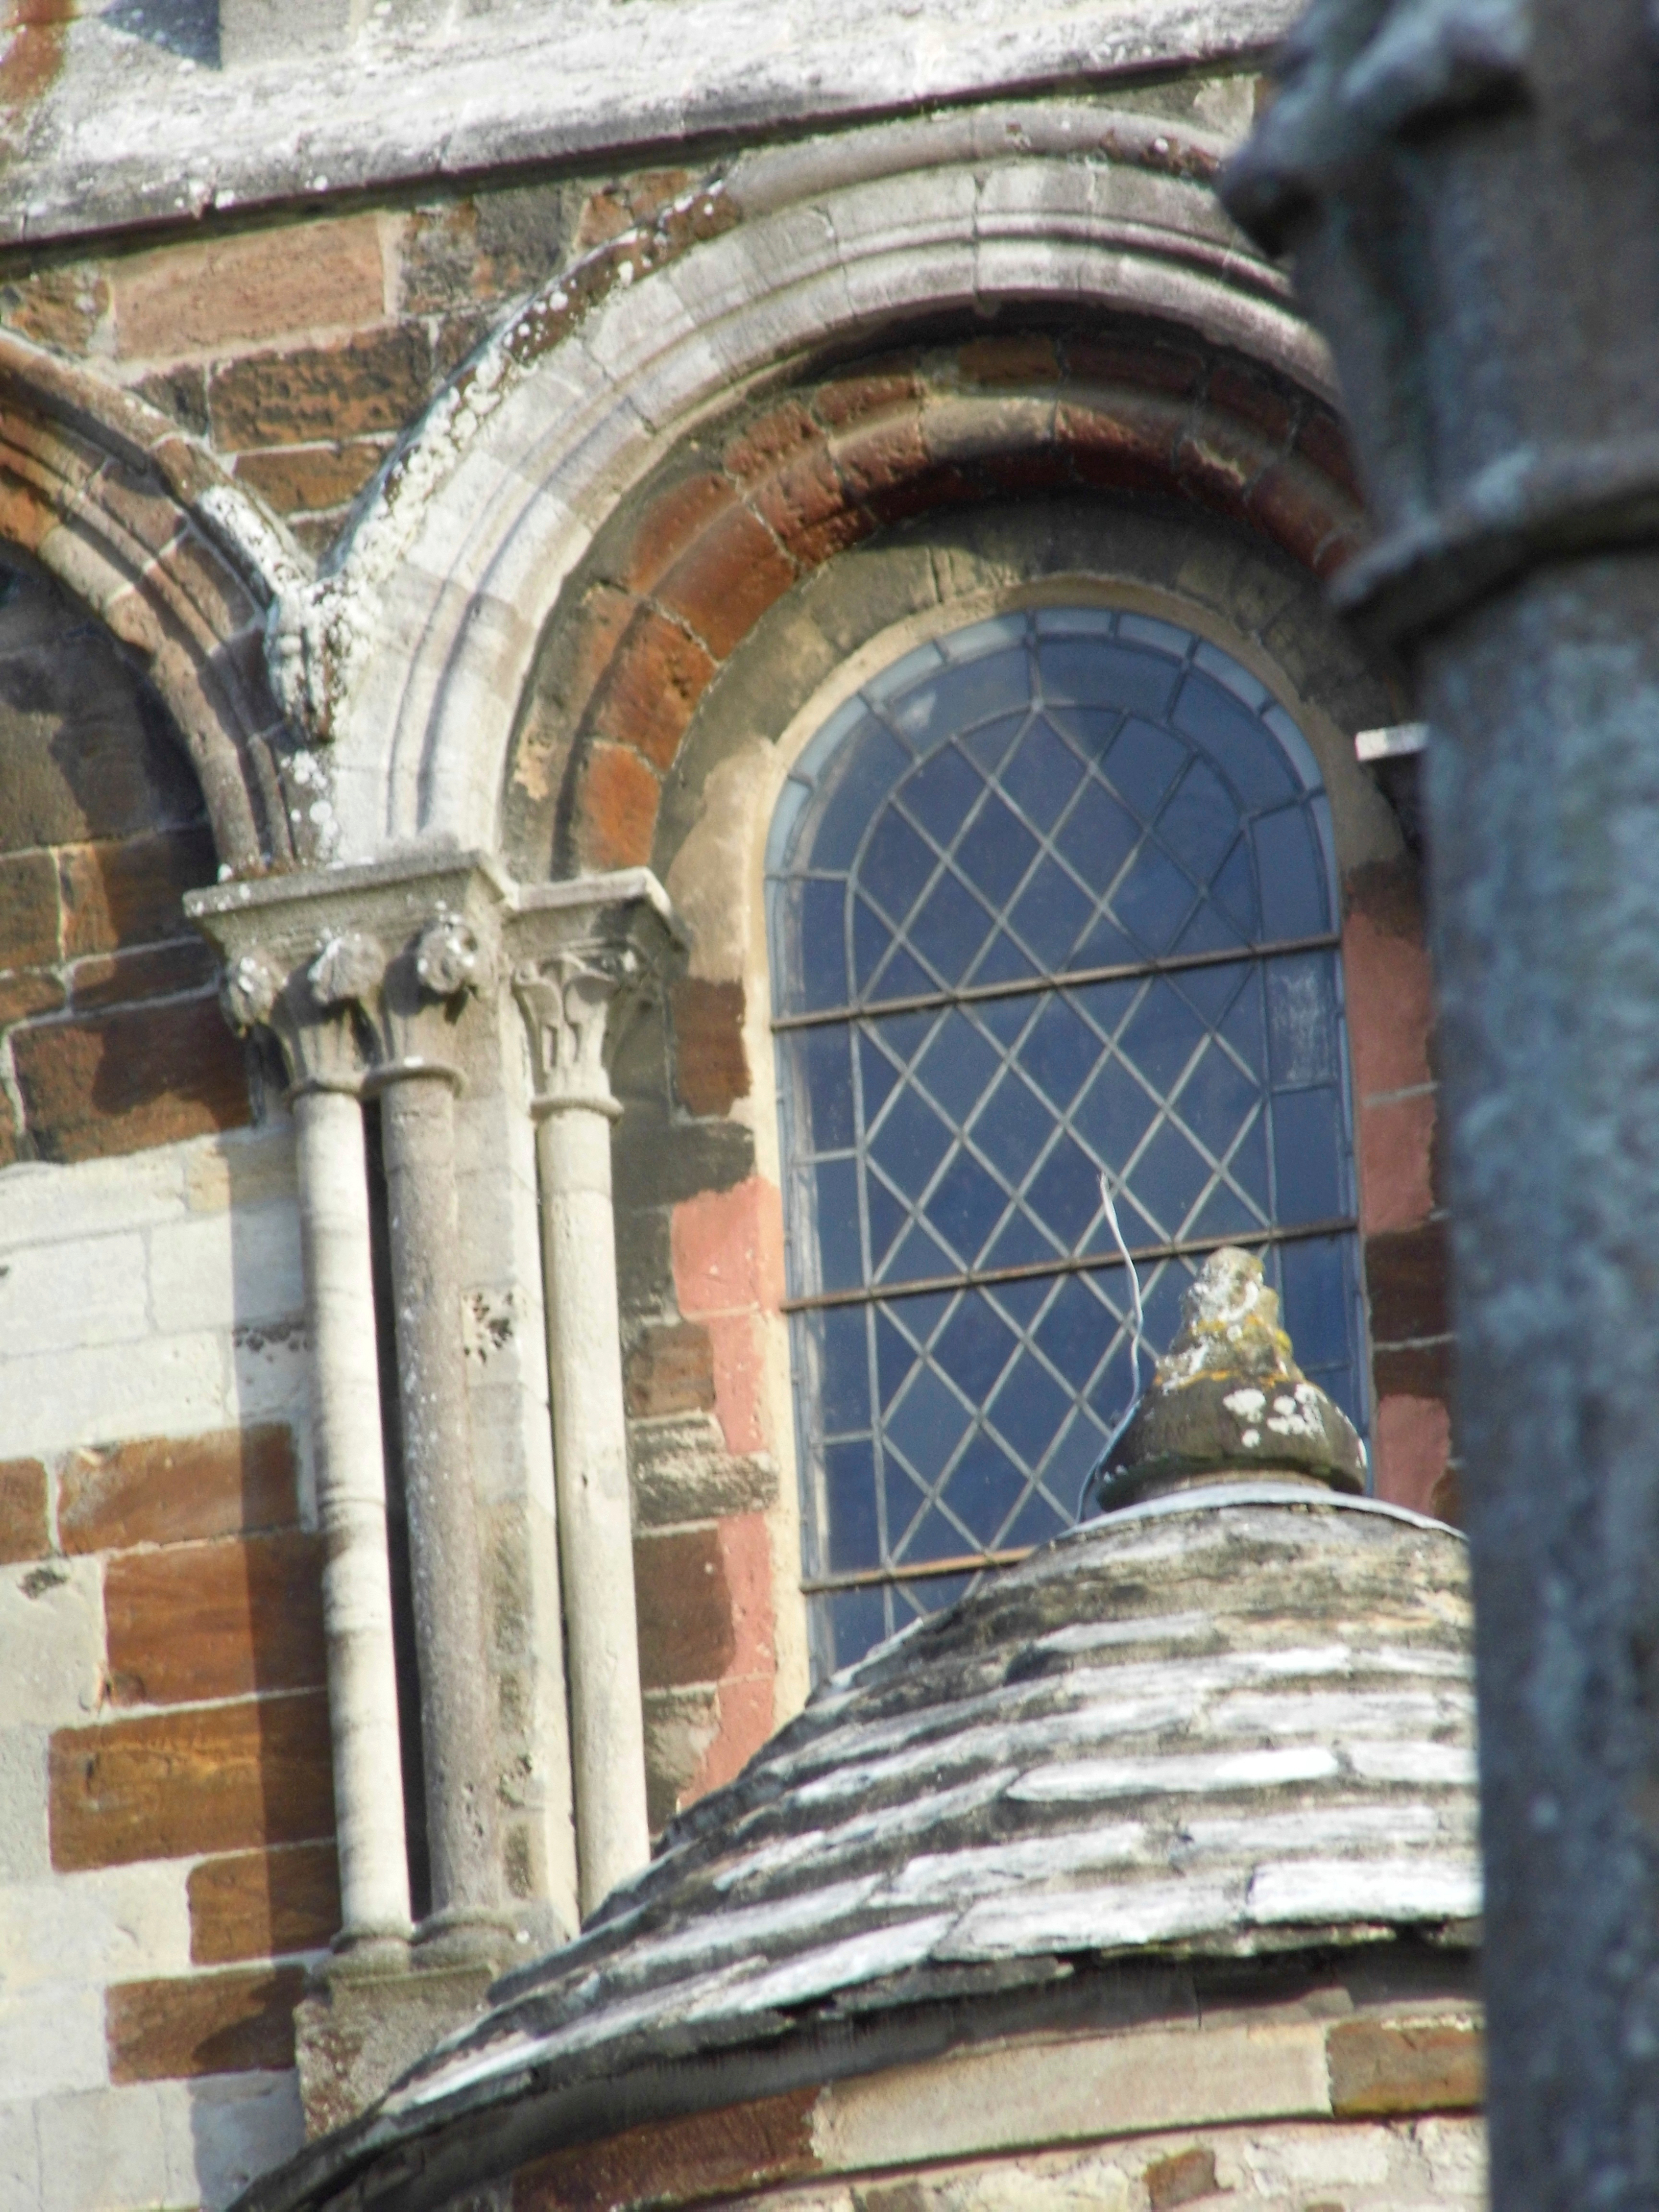
architecture, structure, building, arch, column, facade, church, cathedral, chapel, place of worship, monastery, synagogue, middle ages, ancient history